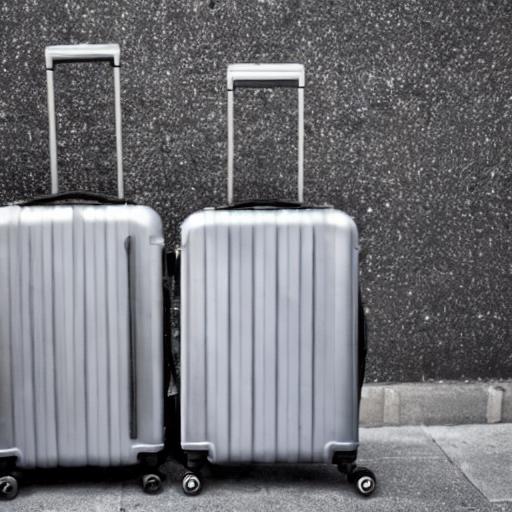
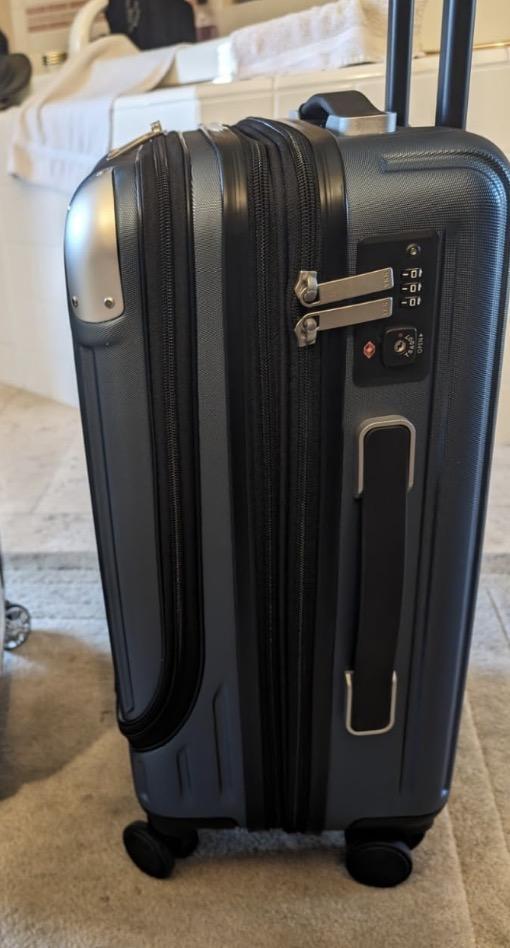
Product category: items_tea
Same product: no